Ayolas

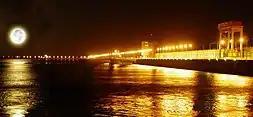
The night view at the Yacyreta dam

Near the town is the hydroelectric dam of Yacyretá, "country of the moon" due to its location near an island which coexists with unique ecosystems in Paraguay. The Arary forest and the wide dunes with clear lagoons stand out. This dam gave rise to many jobs in the town and in the surroundings, it is the work of Paraguayans and Argentines.